Southern Connecticut State University

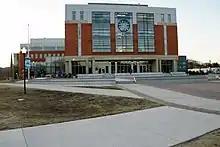
Hilton C. Buley Library

The first library was housed at 2 Howe Street, New Haven, the original home of the university which was then called New Haven Normal School and consisted of a reading room with two walls of wooden bookshelves and a stack area in the balcony on the third wall. When the school opened in 1893, the library contained 500 books. By 1950 a collection of over 28,000 books and 200 periodical subscriptions was crammed into the space which was originally intended for 10,000 volumes. The library's move to the main building on Crescent Street, Engleman Hall, was accomplished in 1954 shortly before Buley came to Southern. By the year 1969 it contained over 200,000 volumes and was outgrowing its space yet again.